Francisco Goya's tapestry cartoons

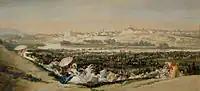
The smallest cartoon in the series, "The Meadow of San Isidro". It was never transferred to tapestry. It shows elements of the Sublime.

In "The Fair of Madrid", the three central characters of the composition receive a strong luminous impulse. But in the tapestry more details were necessary —contrary to what would happen years later with "The Meadow of San Isidro"— and the luminosity of the original painting had to be scattered. The tapestry lost part of the essence of the sketch. In "The Kite", a painting with a pyramidal structure, the colors of the jacket of the man in the foreground changed from reds to ochers and yellows. In 1780 Goya painted the sketches of "The Washerwomen" and "The Tobacco Guards", which do not include some of the details found in the final paintings, but appear to have been drawn by Goya in collusion with the principal weavers.